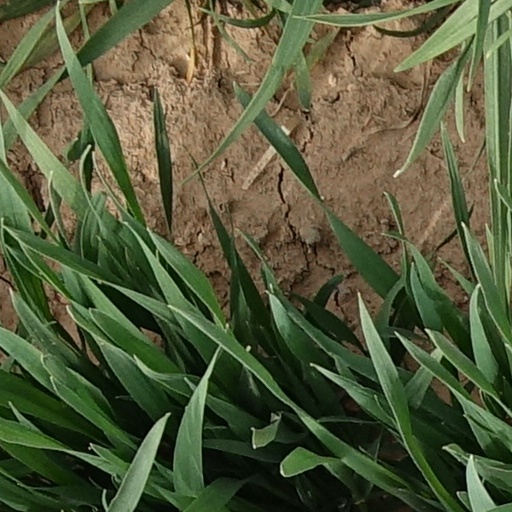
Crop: wheat